Question: Please indicate a possible affordance area of the banana that can be used for eating
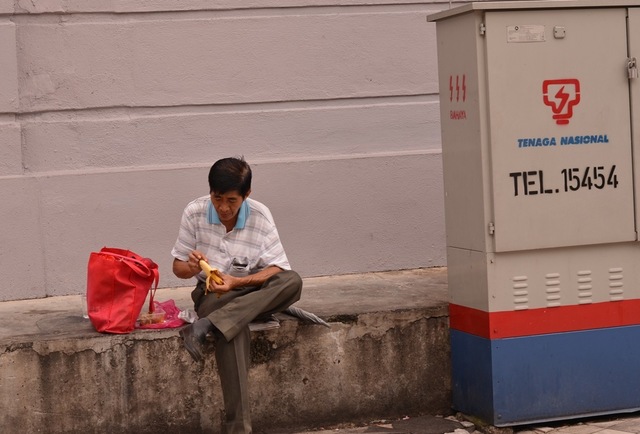
Answer: [199.5, 258, 222.5, 290]